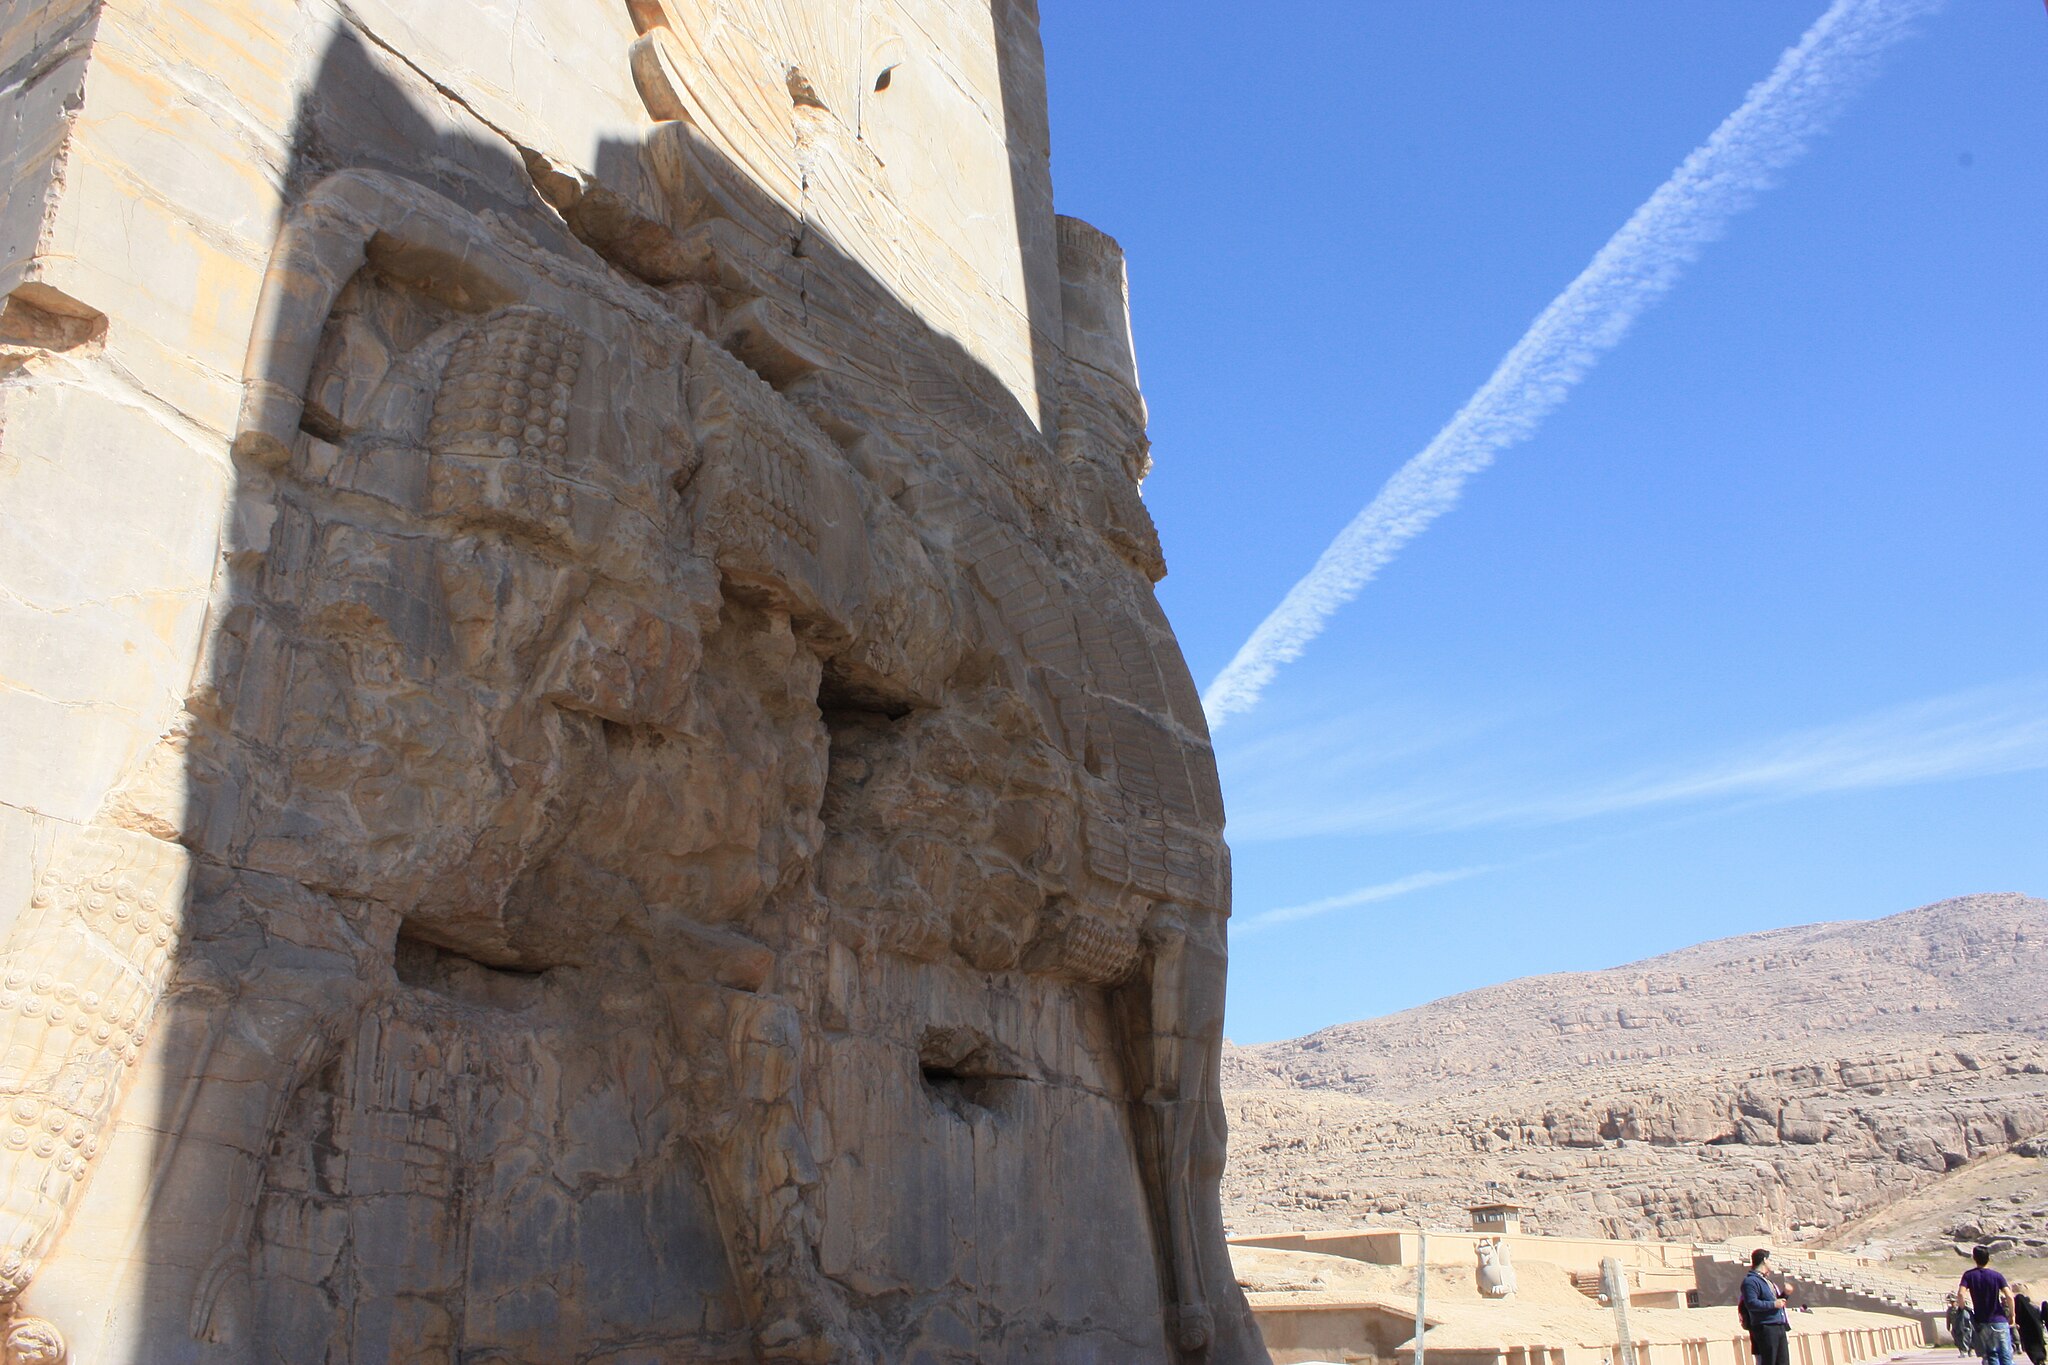
Title: Takhtejamshid22
Description: Persepolis in Shiraz
Date: 2009-03-02
Categories: GFDL, Taken with Canon EOS 450D, License migration redundant, Self-published work, Details of Gate of All Nations